Mary Tyler Moore

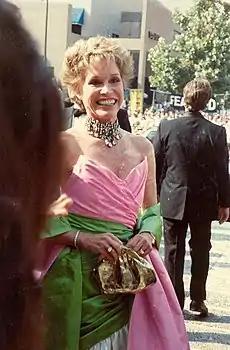
Moore at the 40th Primetime Emmy Awards in 1988

Moore appeared in previews of the Neil Simon play "Rose's Dilemma" at the off-Broadway Manhattan Theatre Club in December 2003 but quit the production after receiving a critical letter from Simon instructing her to "learn your lines or get out of my play". Moore had been using an earpiece on stage to feed her lines to the repeatedly rewritten play.